Gott, wie dein Name, so ist auch dein Ruhm, BWV 171

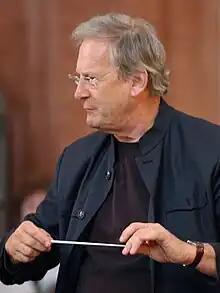
John Eliot Gardiner, who conducted the Bach Cantata Pilgrimage, in 2007

John Eliot Gardiner, who conducted the Bach Cantata Pilgrimage in 2000, summarized: